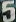
Number: 5